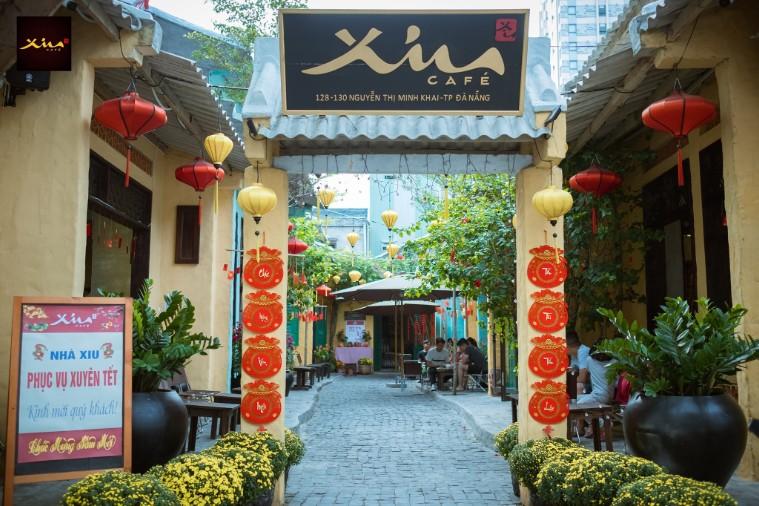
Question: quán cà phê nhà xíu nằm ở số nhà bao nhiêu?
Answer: số 128 - 130